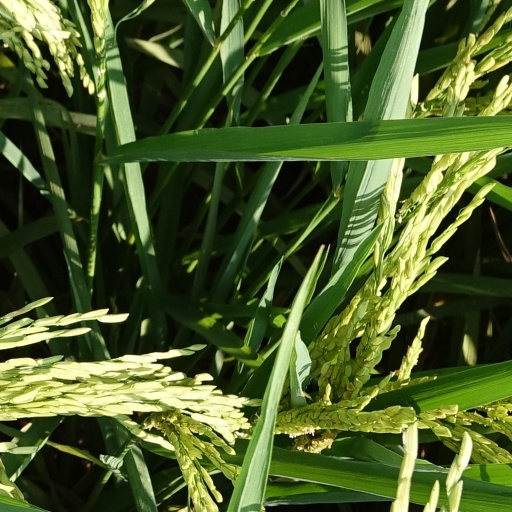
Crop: rice